Nokia N93i

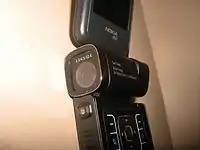
The N93i camera lens.

The camera is the main focus of the Nokia N93i, with video recording being one of the main aspects of the phone it also has high quality stereo sound which is recorded by the two microphones located at the top of the phone next to the power button.